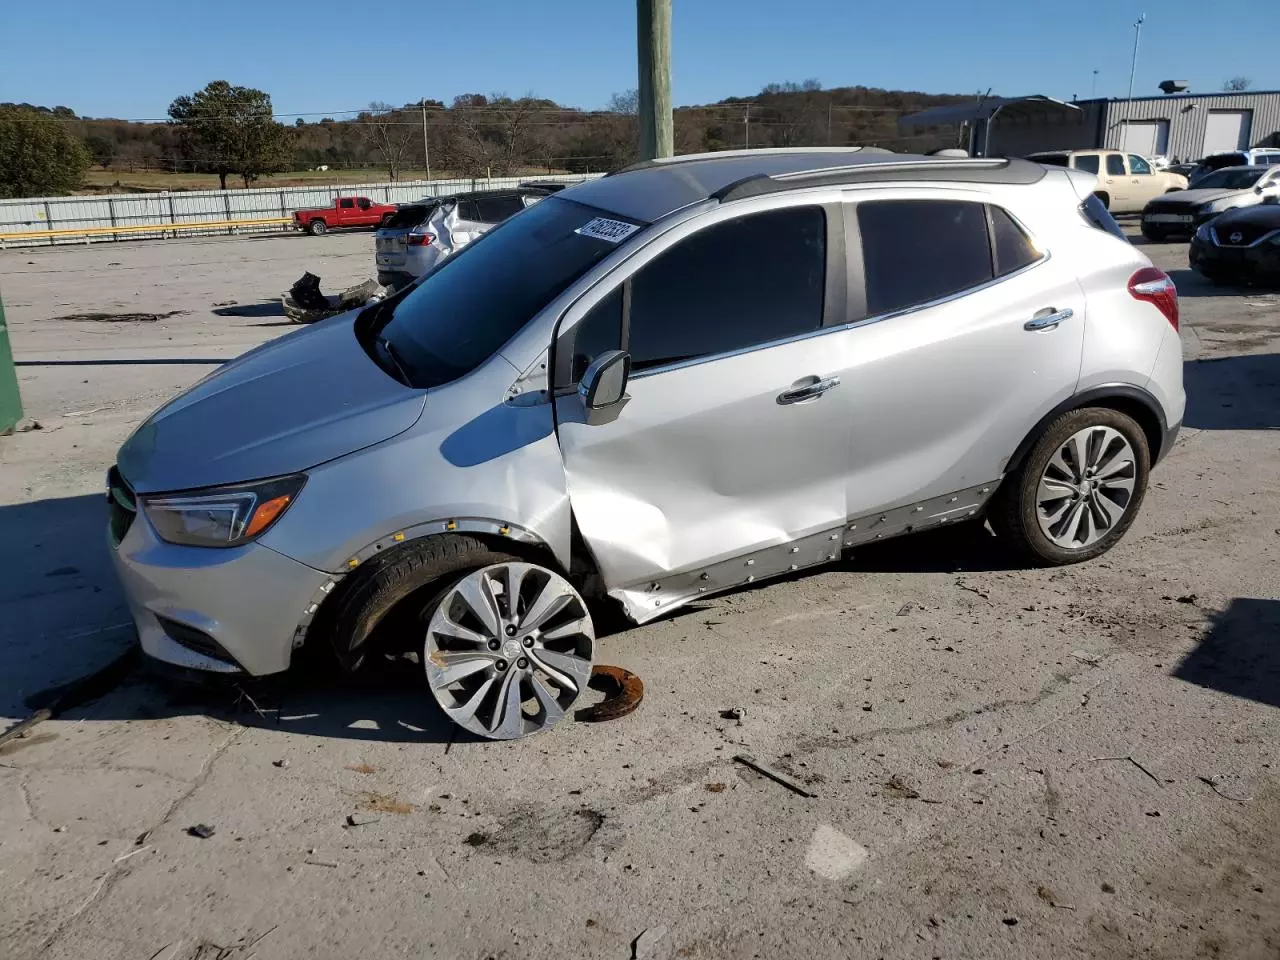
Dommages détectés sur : aile avant gauche, porte avant gauche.
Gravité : majeur